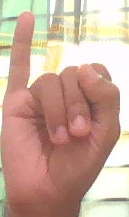
ASL sign: I